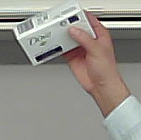
Product: dove_soap